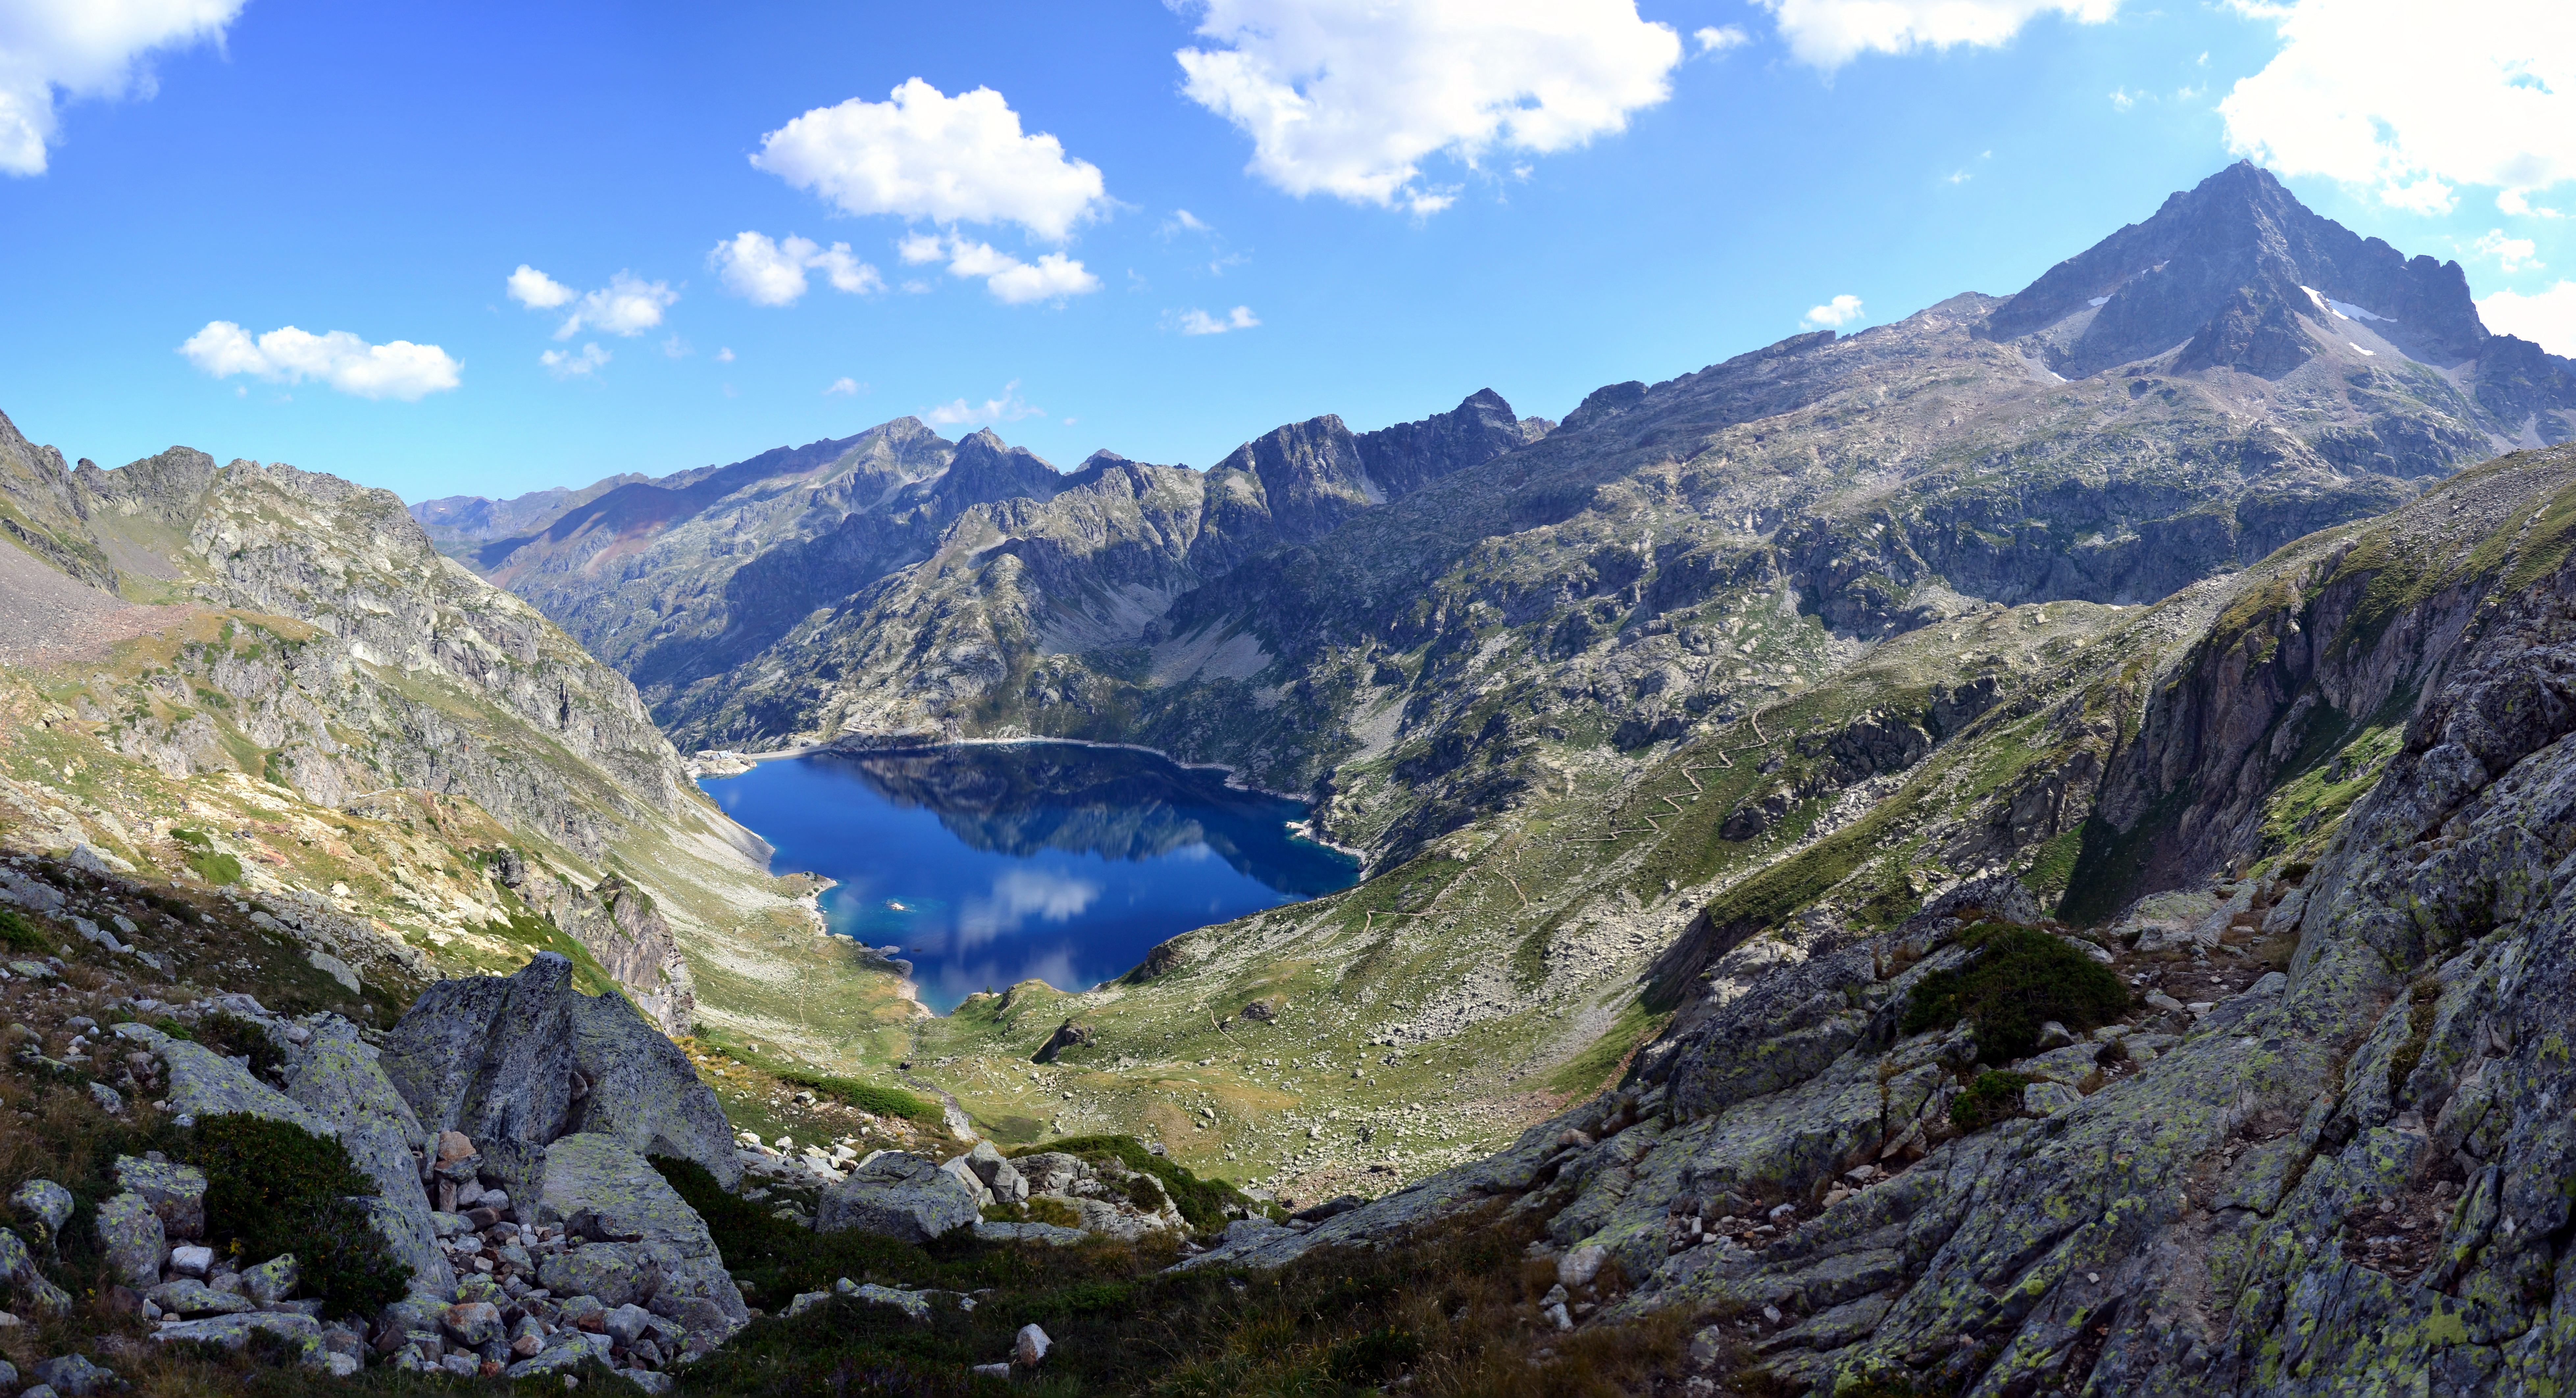
landscape, water, nature, wilderness, walking, mountain, hiking, lake, adventure, valley, mountain range, scenic, fjord, national park, ridge, mountain peak, outdoors, alps, backpacking, plateau, fell, cirque, moraine, landform, tarn, rocky mountain, mountain pass, geographical feature, mountainous landforms